Vexations

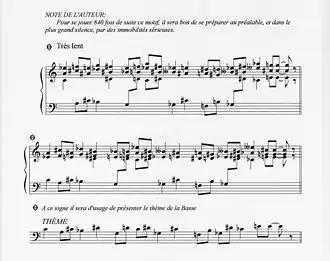
"Vexations" piano score

Vexations is a musical work by Erik Satie. Apparently conceived for keyboard (although the single page of manuscript does not specify an instrument), it consists of a short theme in the bass whose four presentations are heard alternatingly unaccompanied and played with chords above. The theme and its accompanying chords are written using enharmonic notation. The piece is undated, but scholars usually assign a date around 1893–1894 on the basis of musical and biographical evidence.